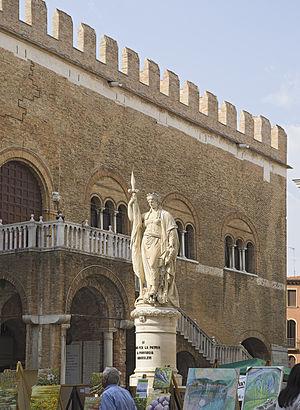
Trévise est une ville italienne de la province de même nom, en Vénétie.
La province de Trévise est une province italienne située dans la région de Vénétie. Son chef-lieu est Trévise.
Le Palazzo dei Trecento, autrefois connu sous le nom de Palazzo della Ragione, est un des monuments les plus importants de la ville de Trévise, en Italie.